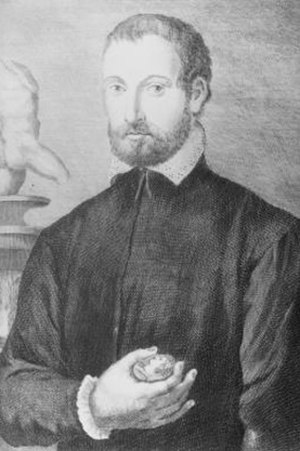
Portrætter af Benvenuto Cellini / Benvenuto Cellinis portræt i porfyr / Benvenuto Cellinis portræt lavet af Zocchi/Allegrini
Allegrini, Francesco. ‘Portræt af Benvenuto Cellini’. Gravering. 29.5 cm х19.2 cm. Fra en skitse malet af Giuseppe Zocchi. Det Østrigske nationalbibliotek.
Der eksisterer flere portrætter af Benvenuto Cellini en italiensk guldsmed og billedhugger, herunder selvportrætter og værker af andre kunstnere. Benvenuto Cellinis udseende er hovedsagelig kendt fra portrætter af ham, der blev malet i hans levetid.